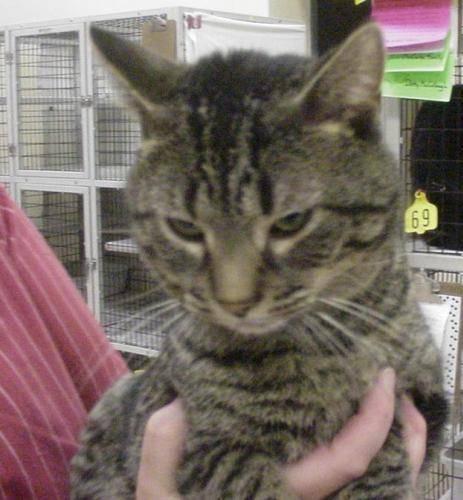
cat